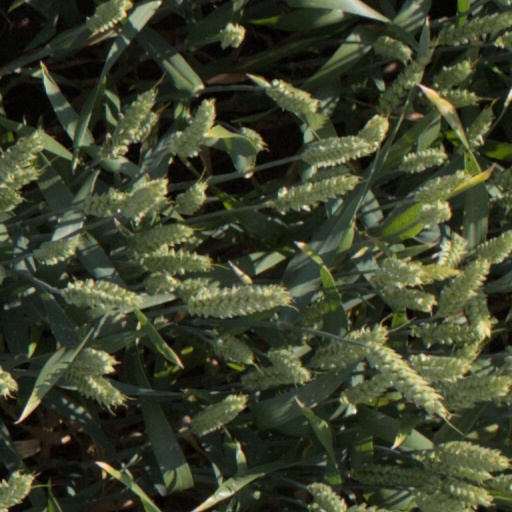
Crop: wheat